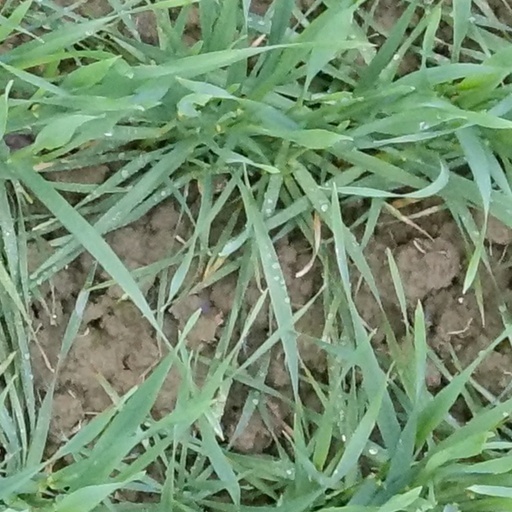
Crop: wheat